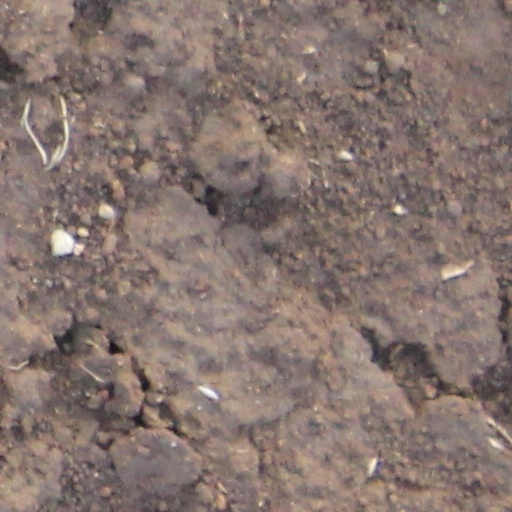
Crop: wheat